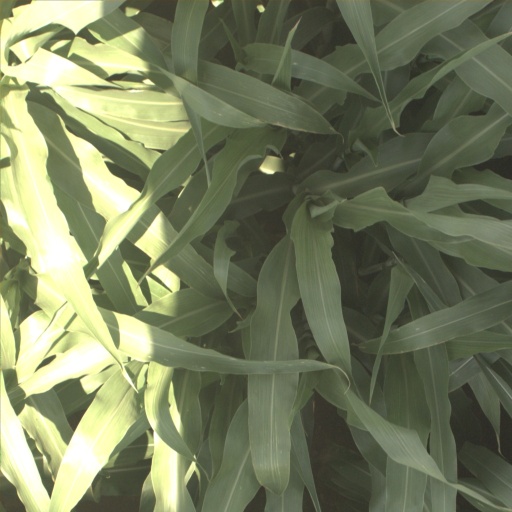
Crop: sorghum